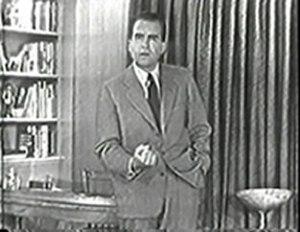
Le discours de Richard Nixon du 23 septembre 1952, plus communément appelé « Checkers Speech » aux États-Unis, est une allocution télévisuelle et radiophonique prononcée par le sénateur américain de Californie lors de sa candidature pour le Parti républicain à la vice-présidence des États-Unis d'Amérique.